Orange, Vaucluse

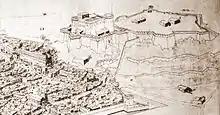
Artist's impression of 17th century city and its citadel, by G. Trouillet.

When William the Silent, count of Nassau, with estates in the Netherlands, inherited the title Prince of Orange in 1544, the principality was incorporated into the holdings of what became the House of Orange-Nassau. This pitched it into the Protestant side in the Wars of Religion, during which the town was badly damaged. In 1568, the Eighty Years' War began with William as stadtholder leading the bid for independence from Spain. William the Silent was assassinated in Delft in 1584. His son, Maurice of Nassau (Prince of Orange after his elder brother died in 1618), with the help of Johan van Oldenbarnevelt, solidified the independence of the Dutch republic. The United Provinces survived to become the Netherlands, which is still ruled by the House of Orange-Nassau. William, Prince of Orange, great grandson of William the Silent, ruled England as William III. Orange gave its name to other Dutch-influenced parts of the world, such as the Oranges (West Orange, South Orange, East Orange, Orange) in New Jersey and the Orange Free State in South Africa.